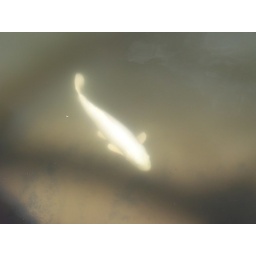
A big fish in the water